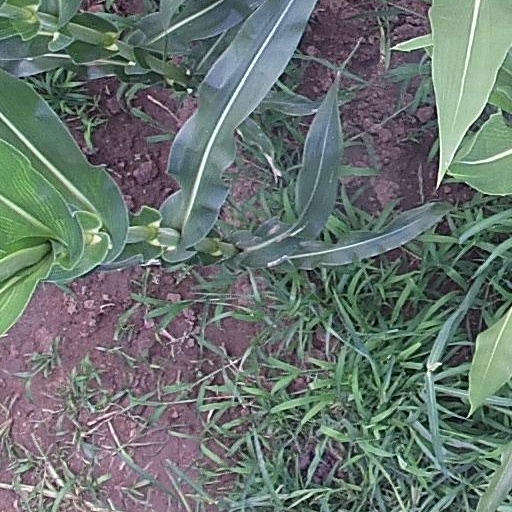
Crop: maize; corn